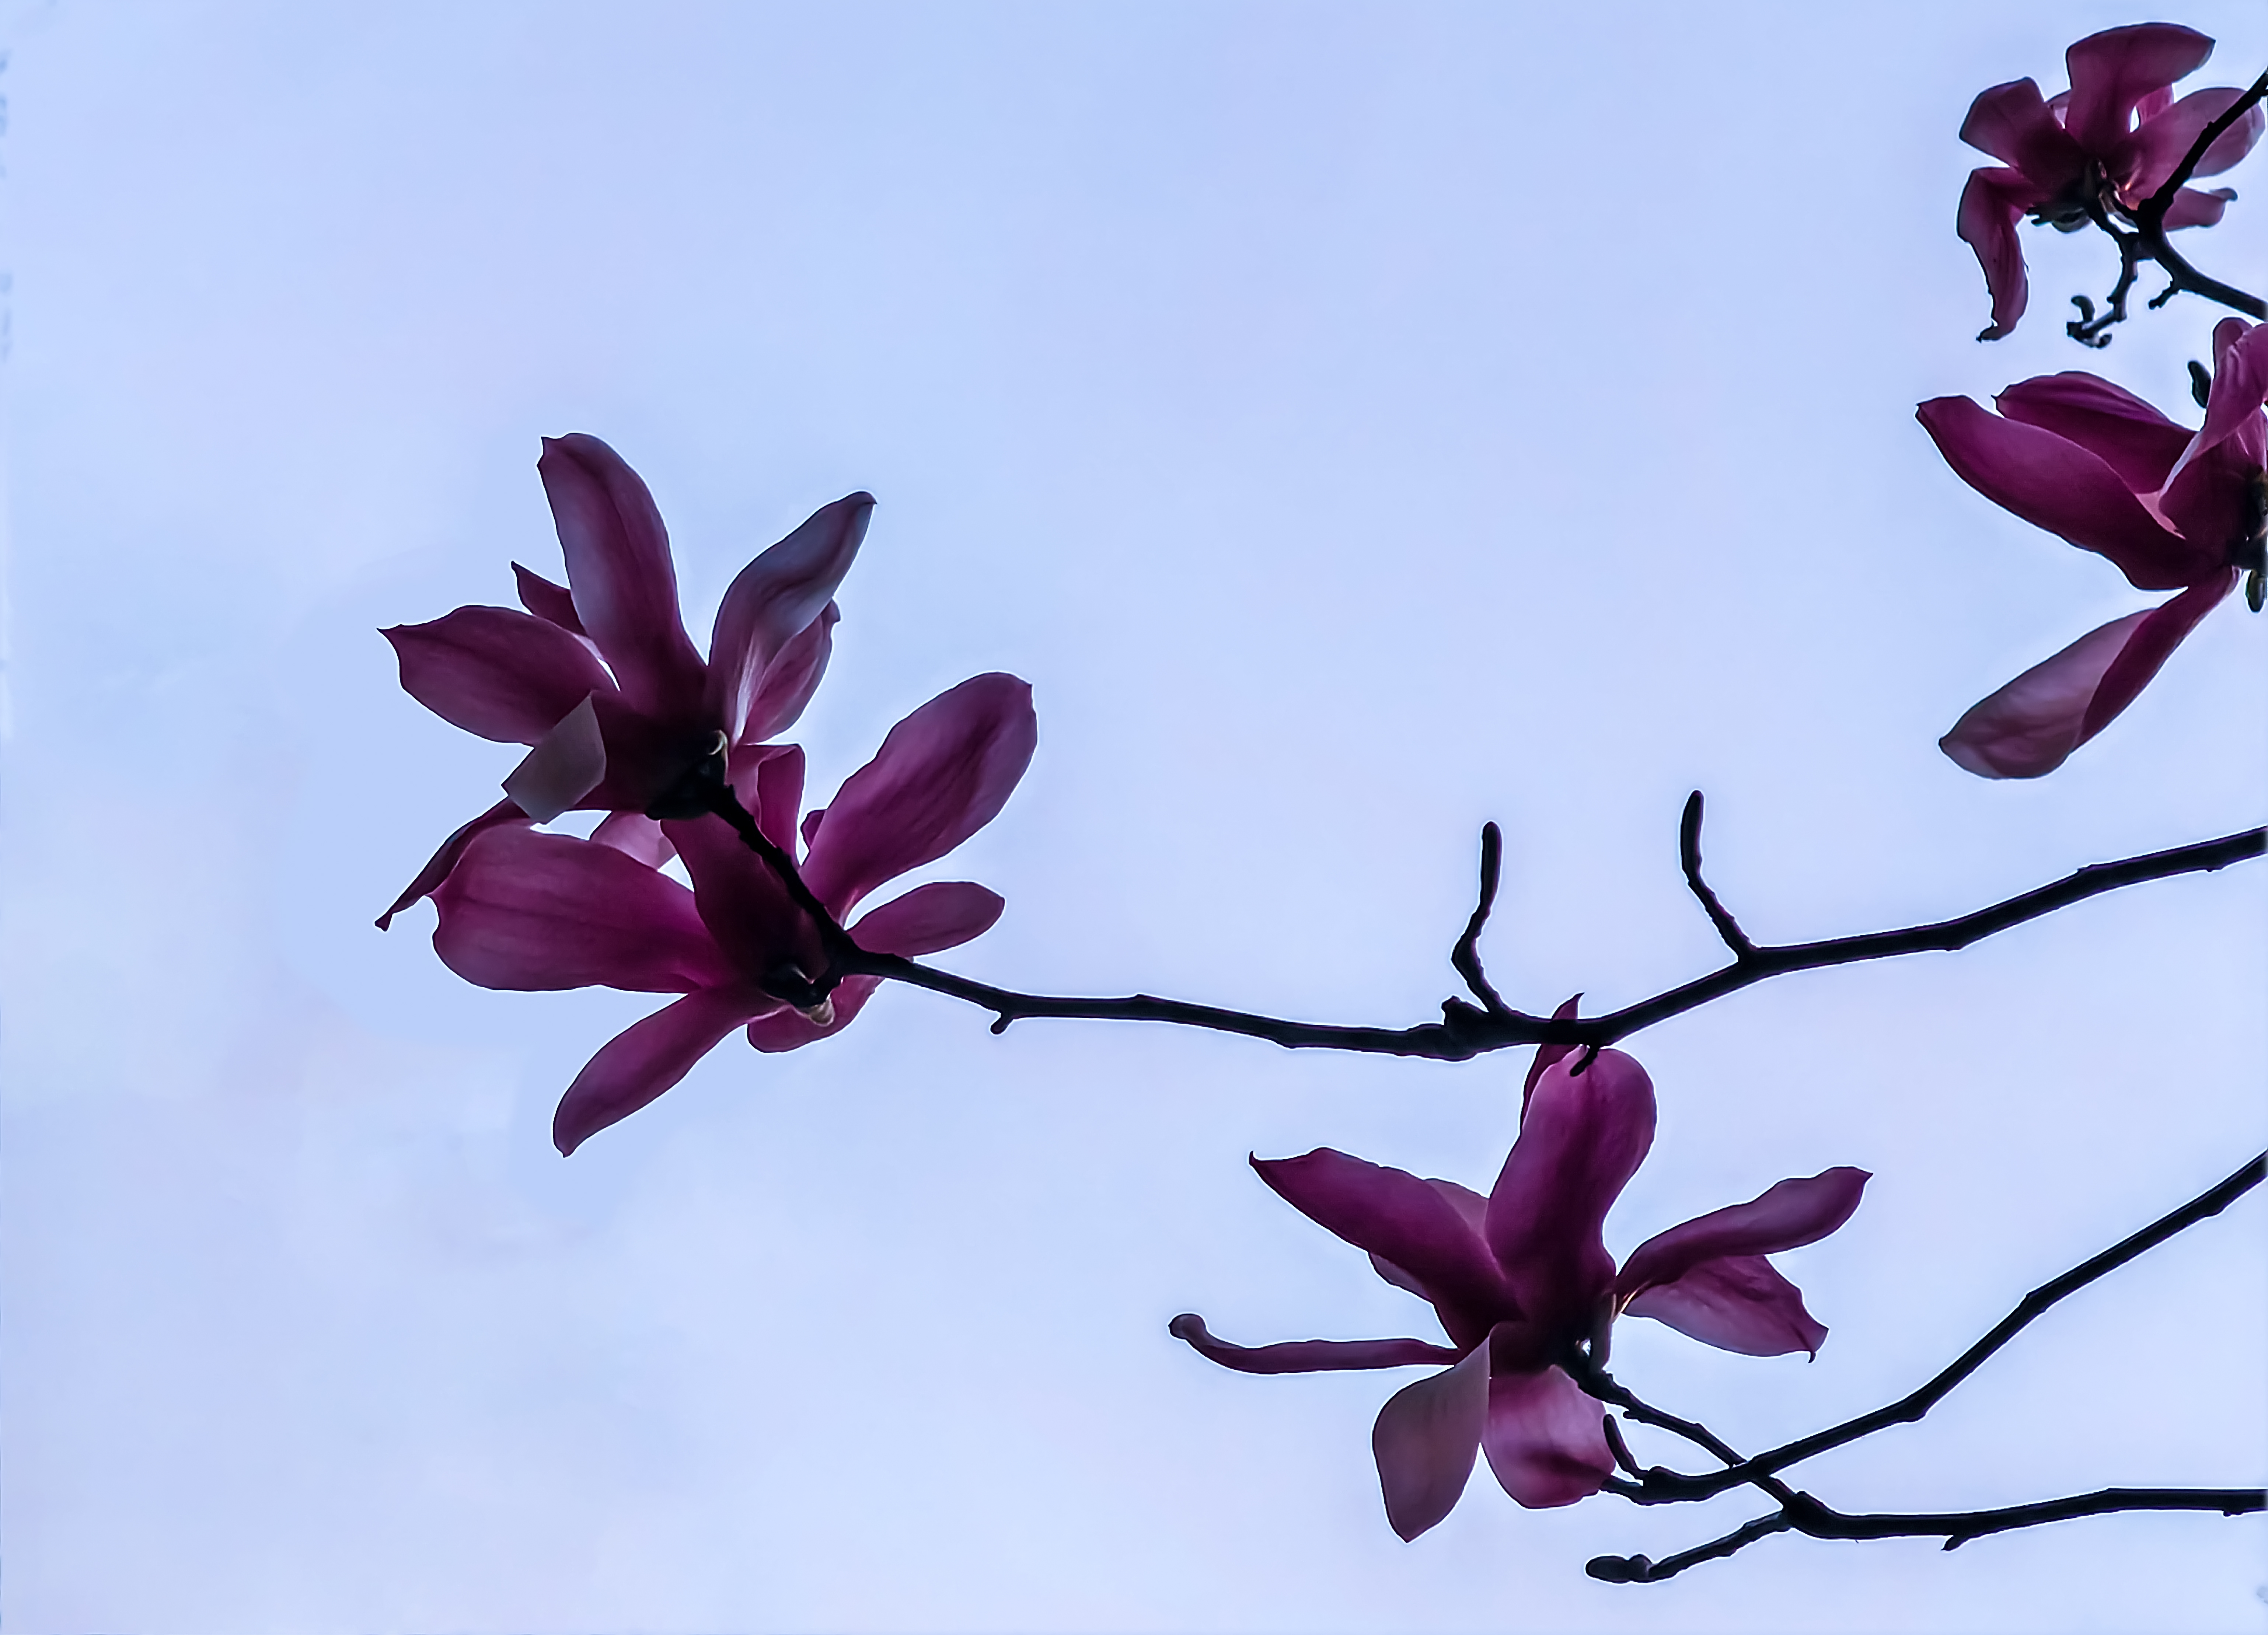
flower, sky, plant, petal, purple, branch, twig, pink, terrestrial plant, cloud, magenta, flowering plant, tree, blossom, herbaceous plant, Pedicel, plant stem, wildflower